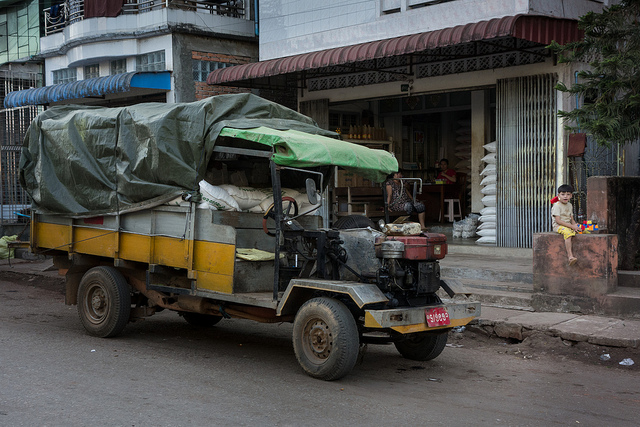
A delivery truck parked in front of a store.

A cargo truck without a hood parked outside a store.

The delapidated truck is making an important delivery.